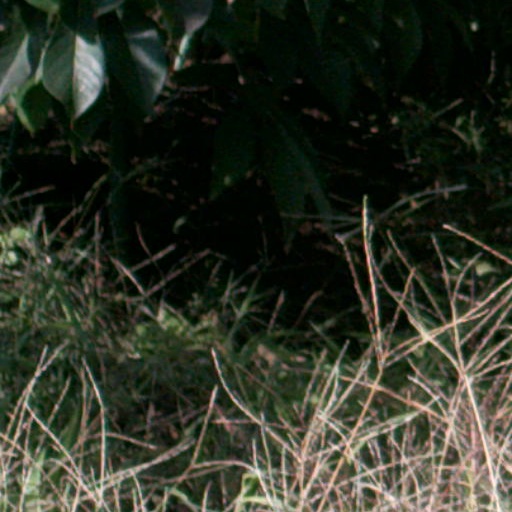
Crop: cassava